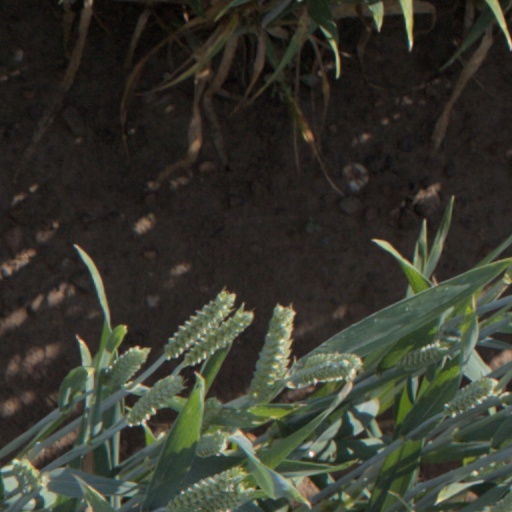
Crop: wheat